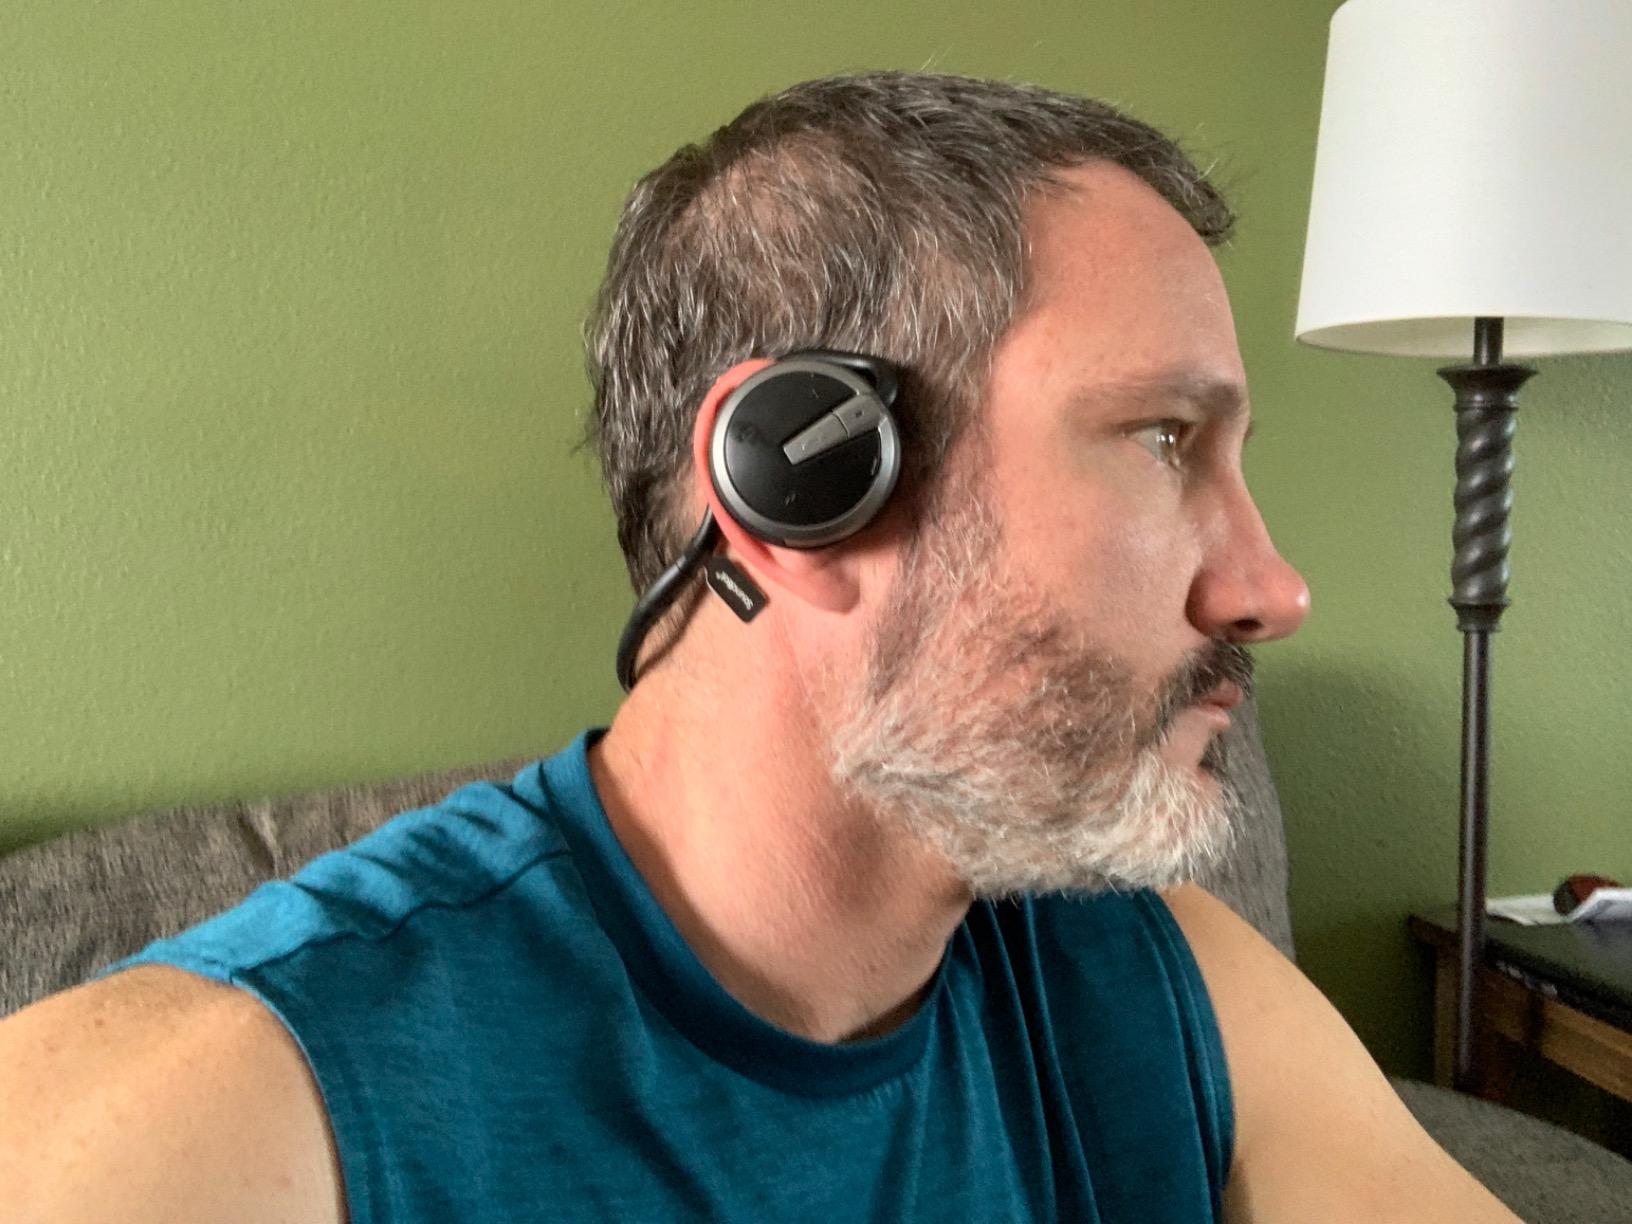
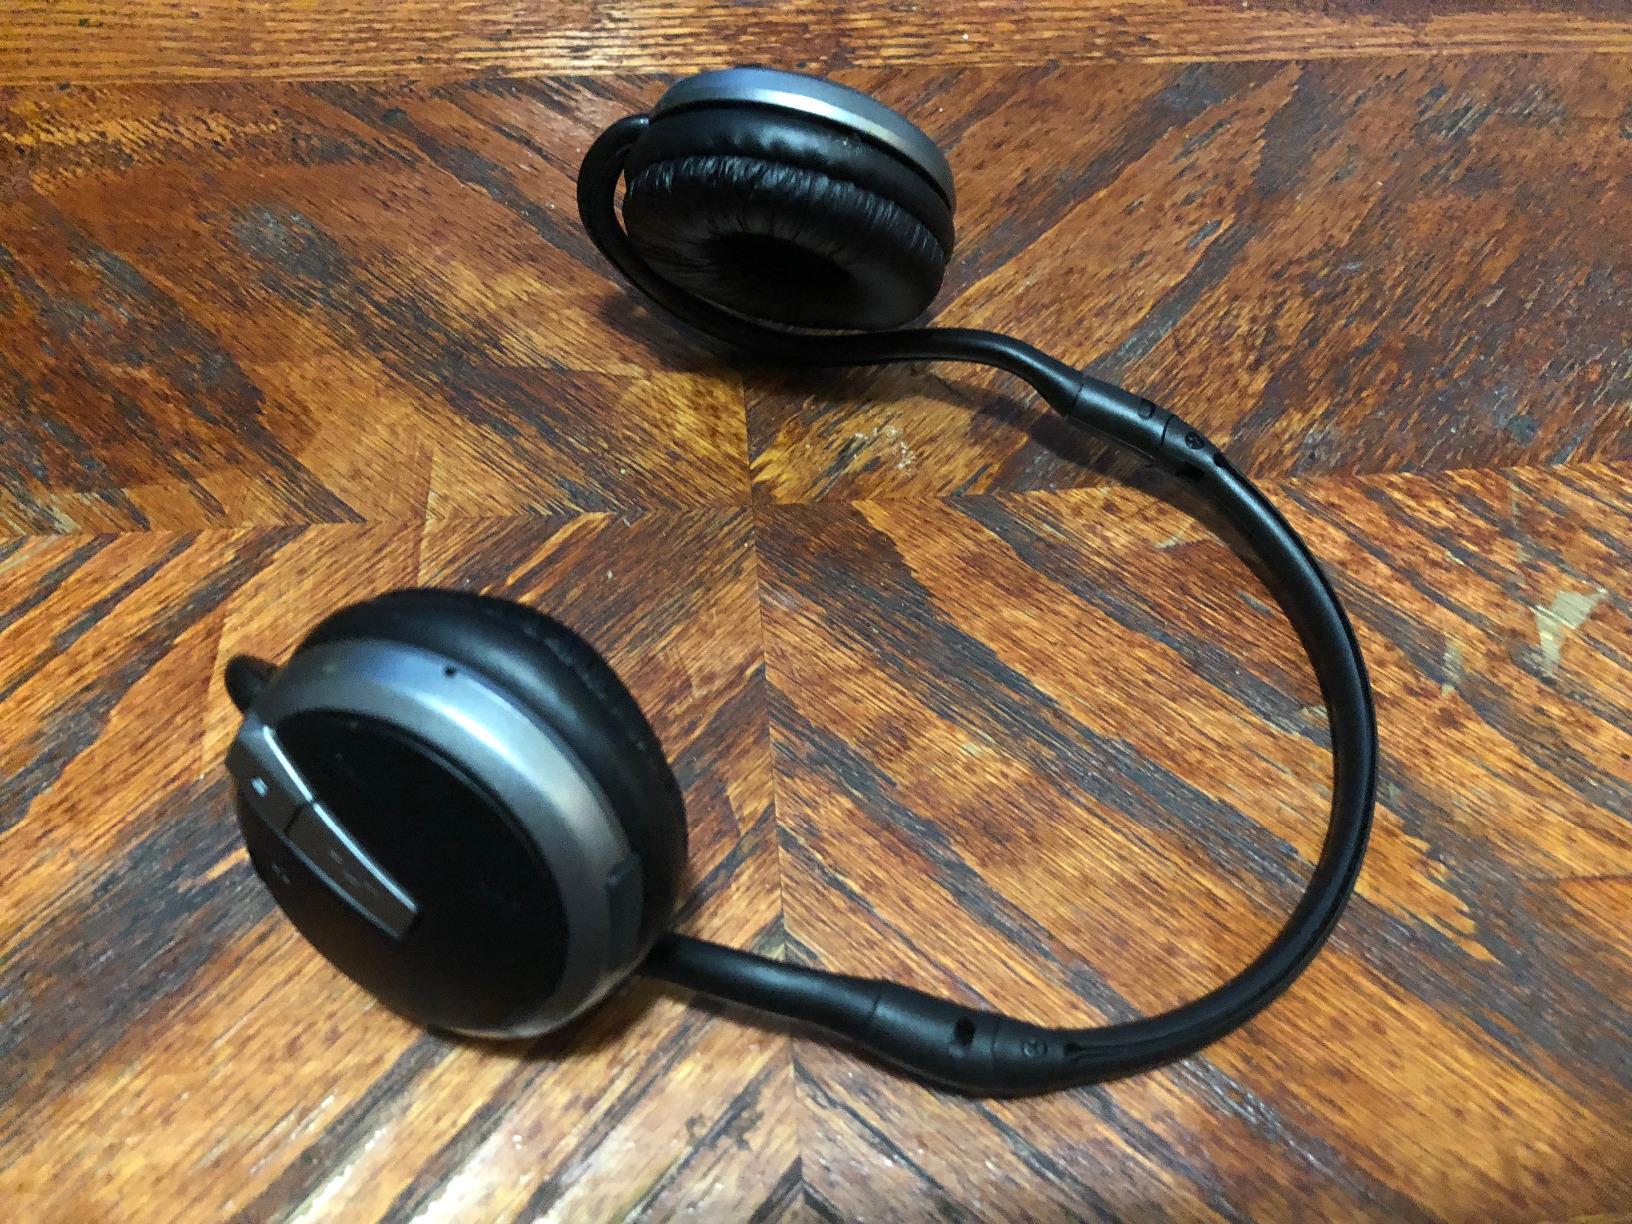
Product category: headphones
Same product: yes